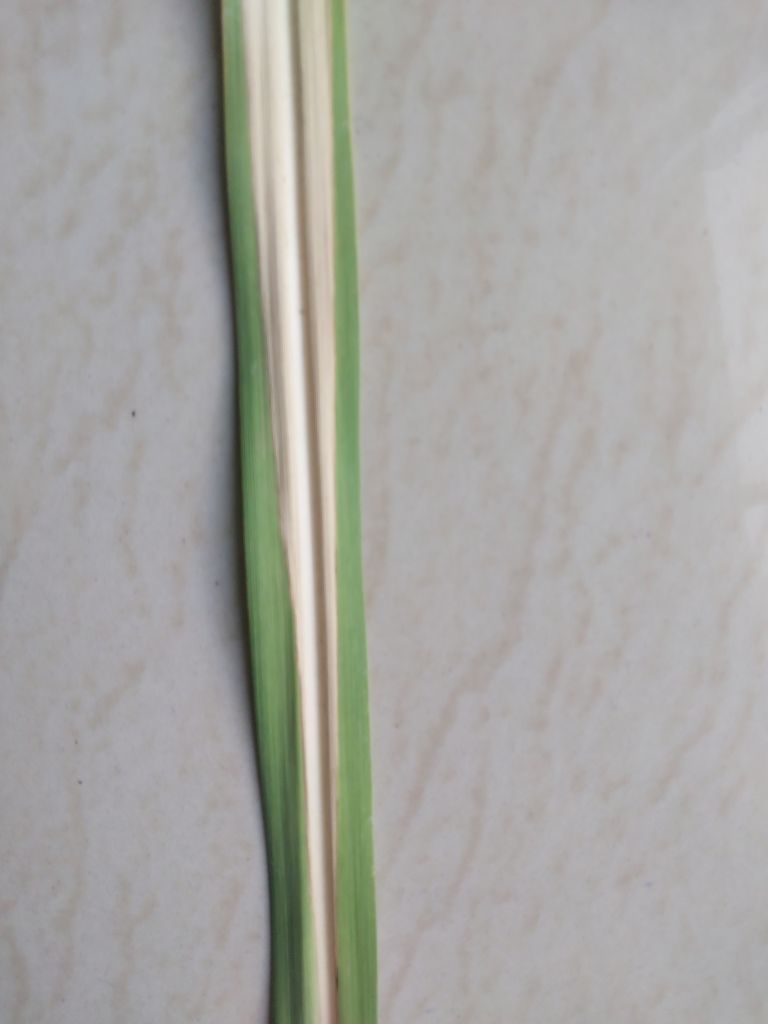
Label: Banded Chlorosis